Gleink Abbey

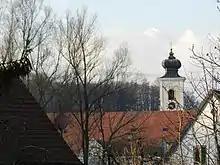
Abbey church from the south-east

Gleink Abbey (Stift or Kloster Gleink) was a Benedictine monastery located in the town of Steyr in Austria.